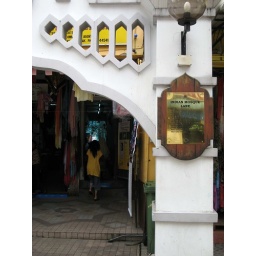
Where the girl in yellow goes in, that's the lane